Dzungar genocide

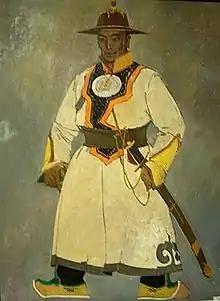
Dzungar leader Amursana

The Qing dynasty went to war against the Dzungars in the Dzungar–Qing War. The Dzungars lived in the area stretching from the west end of the Great Wall of China to present-day eastern Kazakhstan and from present-day northern Kyrgyzstan to southern Siberia (most of which is located in present-day Xinjiang). They were the last nomadic empire to threaten China, which they did from the early 17th century through the middle of the 18th century.